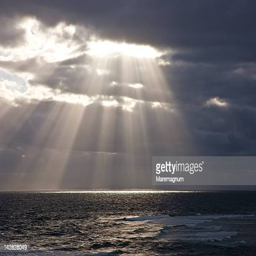
the coast near the town